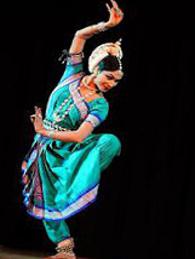
Dance form: odissi